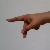
The image shows a hand gesture representing the letter 'P' in Indian Sign Language.